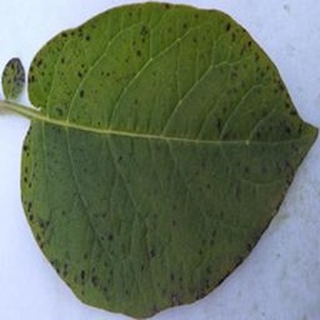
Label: potato_early_blight